Power Rangers Ninja Storm (video game)

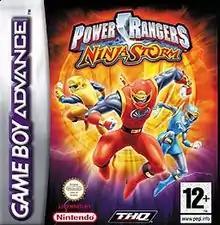
European cover art

Power Rangers Ninja Storm is a set of two video games based on the "Power Rangers Ninja Storm" TV show for Game Boy Advance and Windows. Developed by Natsume, the Game Boy Advance version is a side-scrolling action game with beat 'em up elements. The Windows version, developed by Artech, features a collection of minigames with arcade-style gameplay.